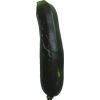
Label: Zucchini dark 1